Egyptian calendar

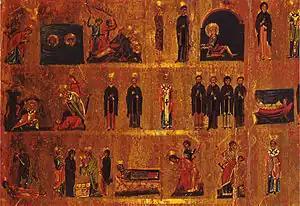
An 11th-century Coptic calendrical icon displaying two months of saints, by John Tokhabi

The Egyptians appear to have used a purely lunar calendar prior to the establishment of the solar civil calendar in which each month began on the morning when the waning crescent moon could no longer be seen. Until the closing of Egypt's polytheist temples under the Byzantines, the lunar calendar continued to be used as the liturgical year of various cults. The lunar calendar divided the month into four weeks, reflecting each quarter of the lunar phases. Because the exact time of morning considered to begin the Egyptian day remains uncertain and there is no evidence that any method other than observation was used to determine the beginnings of the lunar months prior to the there is no sure way to reconstruct exact dates in the lunar calendar from its known dates. The difference between beginning the day at the first light of dawn or at sunrise accounts for an 11–14 year shift in dated observations of the lunar cycle. It remains unknown how the Egyptians dealt with obscurement by clouds when they occurred and the best current algorithms have been shown to differ from actual observation of the waning crescent moon in about one-in-five cases.